Alexander Keith (minister)

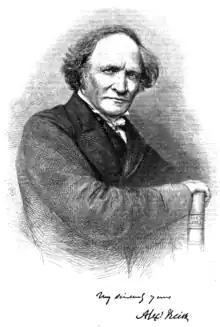
Alexander Keith from memoir

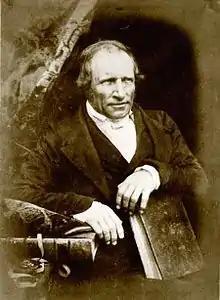
By Hill & Adamson

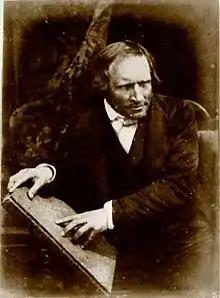
Rev. Alexander Keith

Alexander Keith (13 November 1791 – 8 February 1880) was a Church of Scotland and Free Church minister, known for his writings on biblical prophecy. Keith interpreted the bible as teaching a premillennial view of Jesus' return and many of his books relate to the place of the Jews and how they relate to Jewish and Christian prophecies in the Bible. Keith, along with Robert Murray M'Cheyne, Andrew Bonar, and Alexander Black visited Palestine on a missionary trip. Taking a faster route home than their other companions Black and Keith passed through Budapest. Keith contracted cholera and nearly died but was influential in setting up a mission to the Jews in Hungary. At the Disruption, Keith sided with the Free Church and continued to minister to a congregation at St Cyrus and to publish works on biblical prophecy.